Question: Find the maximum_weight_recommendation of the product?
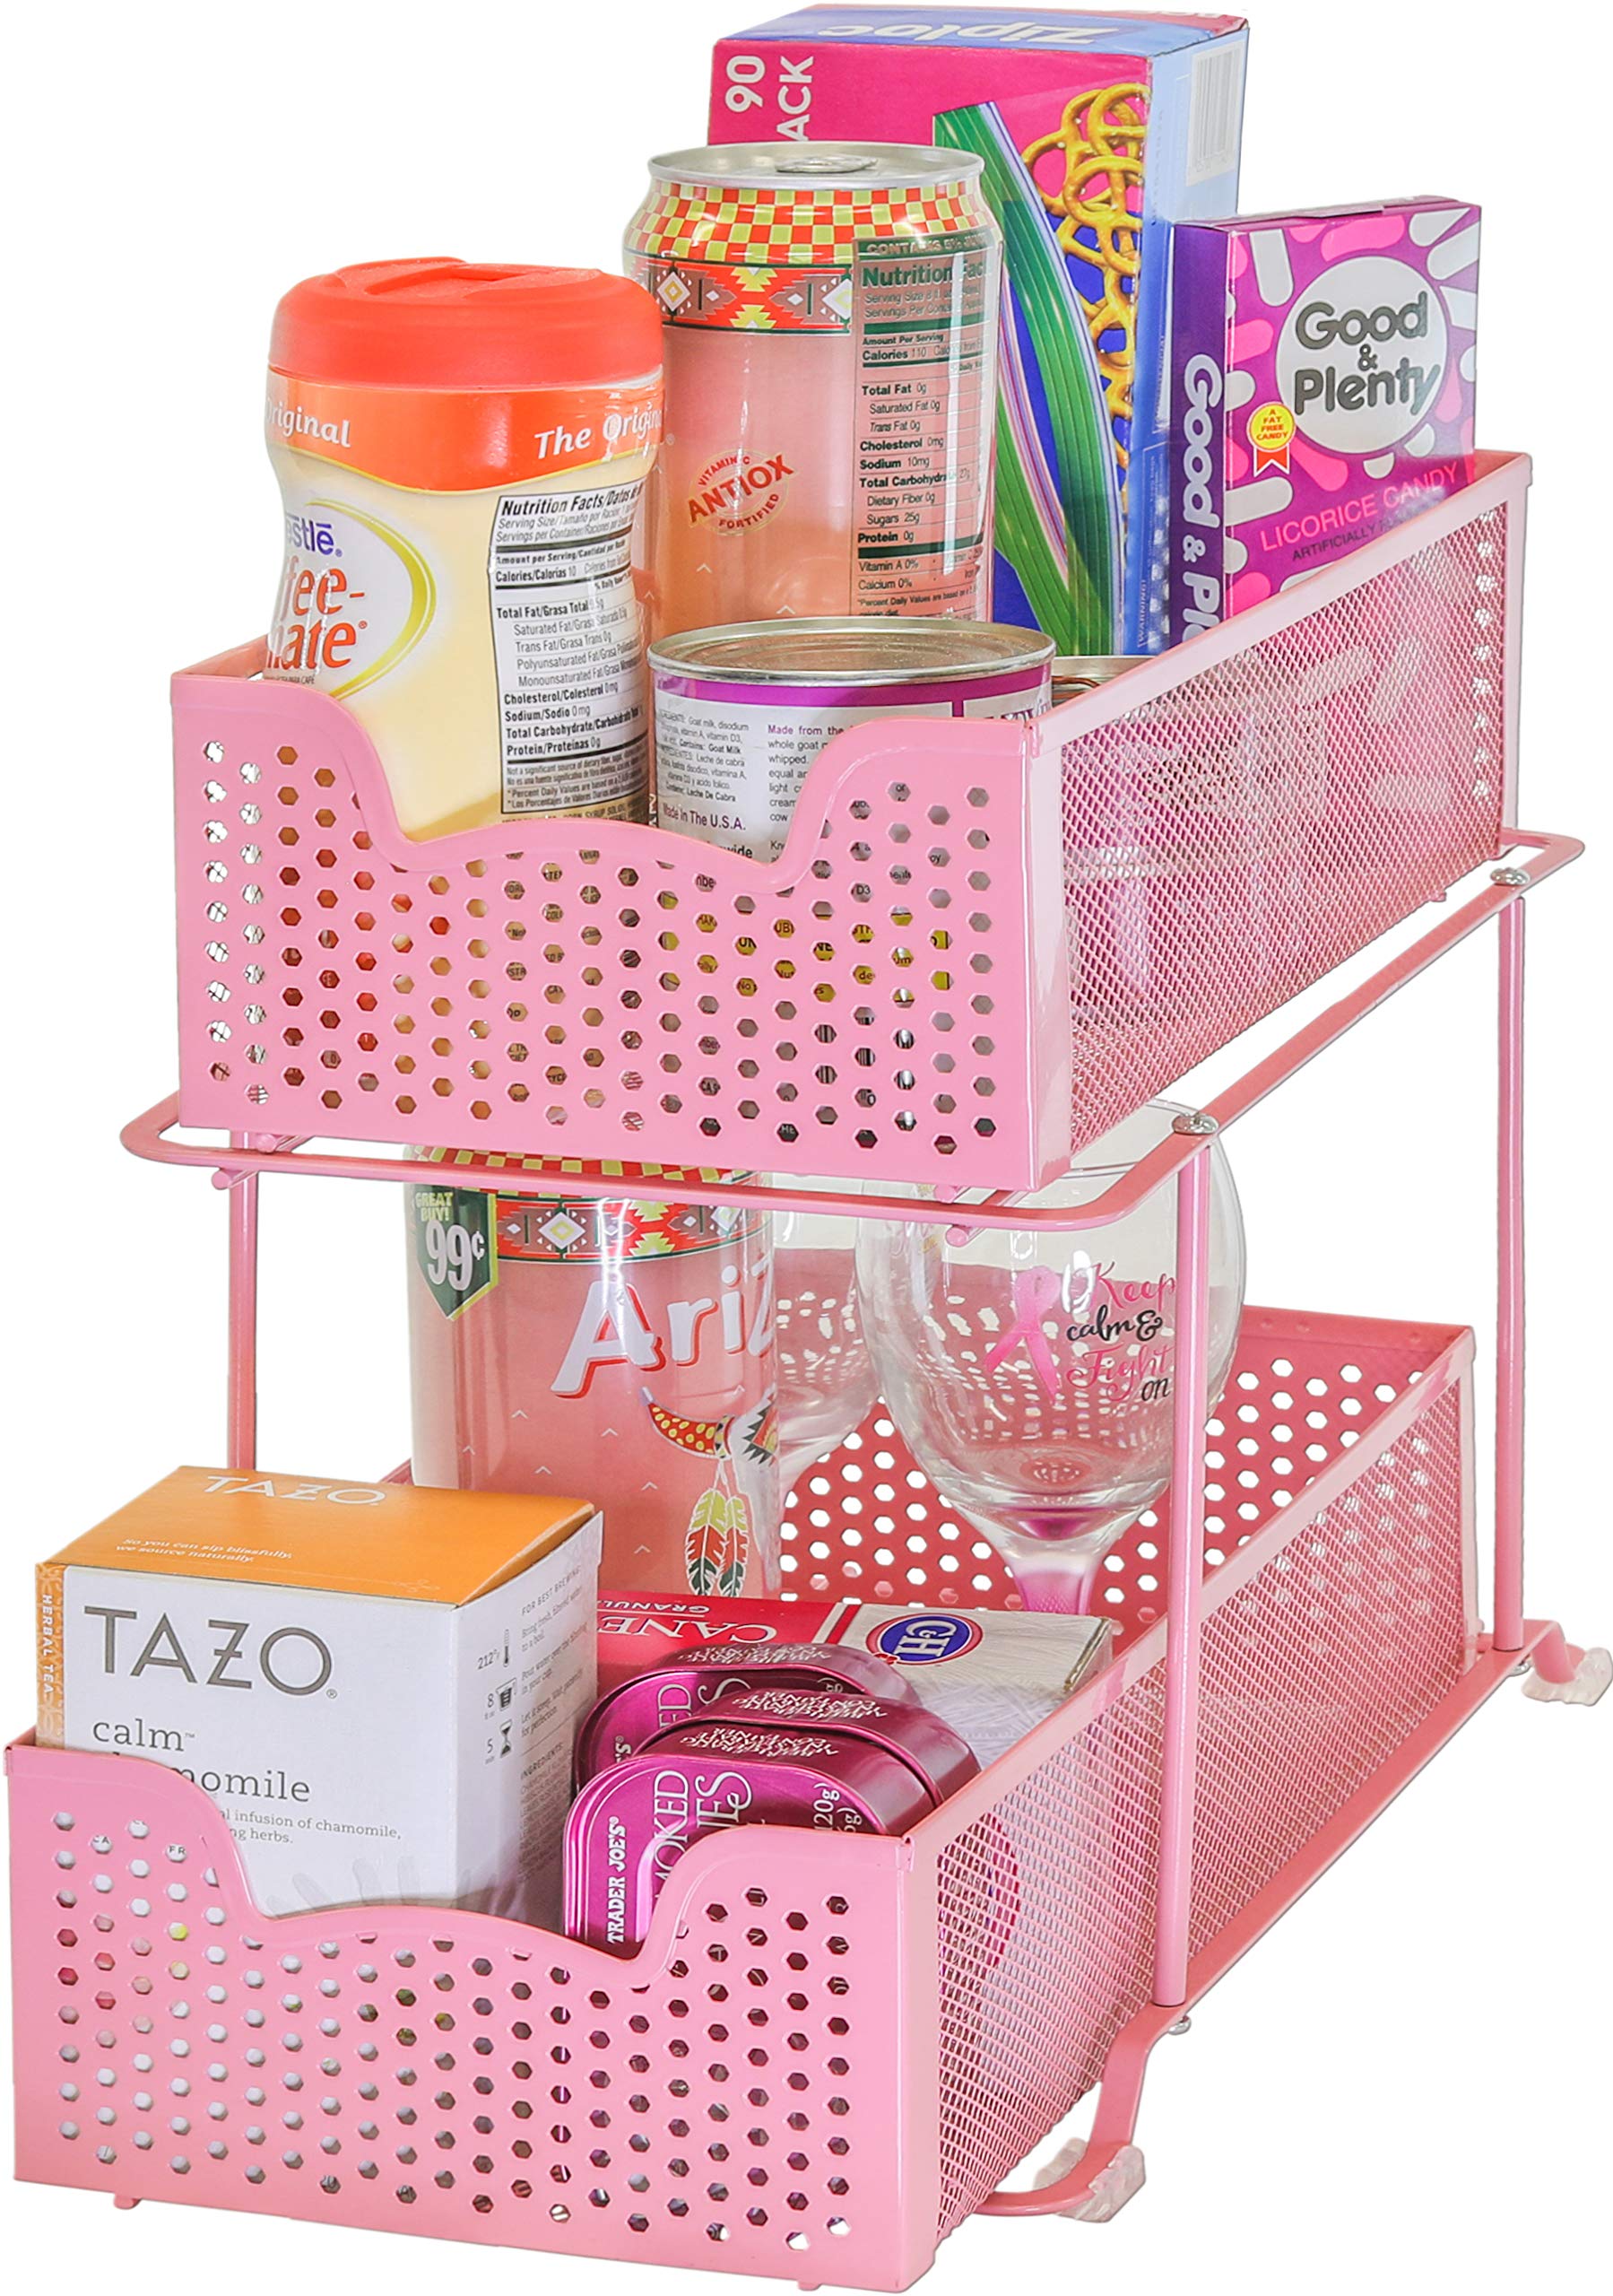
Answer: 25.0 gram